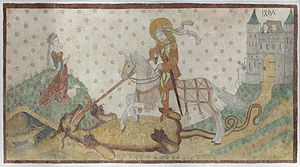
Aarhus Domkirke / Galleri
Skt. Georg og dragen - kalkmaleri i da:Aarhus Domkirke
Aarhus Domkirke beliggende ved Store Torv og Bispetorv i Aarhus Centrum er hovedkirke i Aarhus Stift. Kirken har omkring 1200 siddepladser, og bygningen, der er den længste og højeste kirkebygning i Danmark, er 93 meter lang. Tårnet er 96 meter højt, og det er dermed et af de højeste tårne i Danmark.